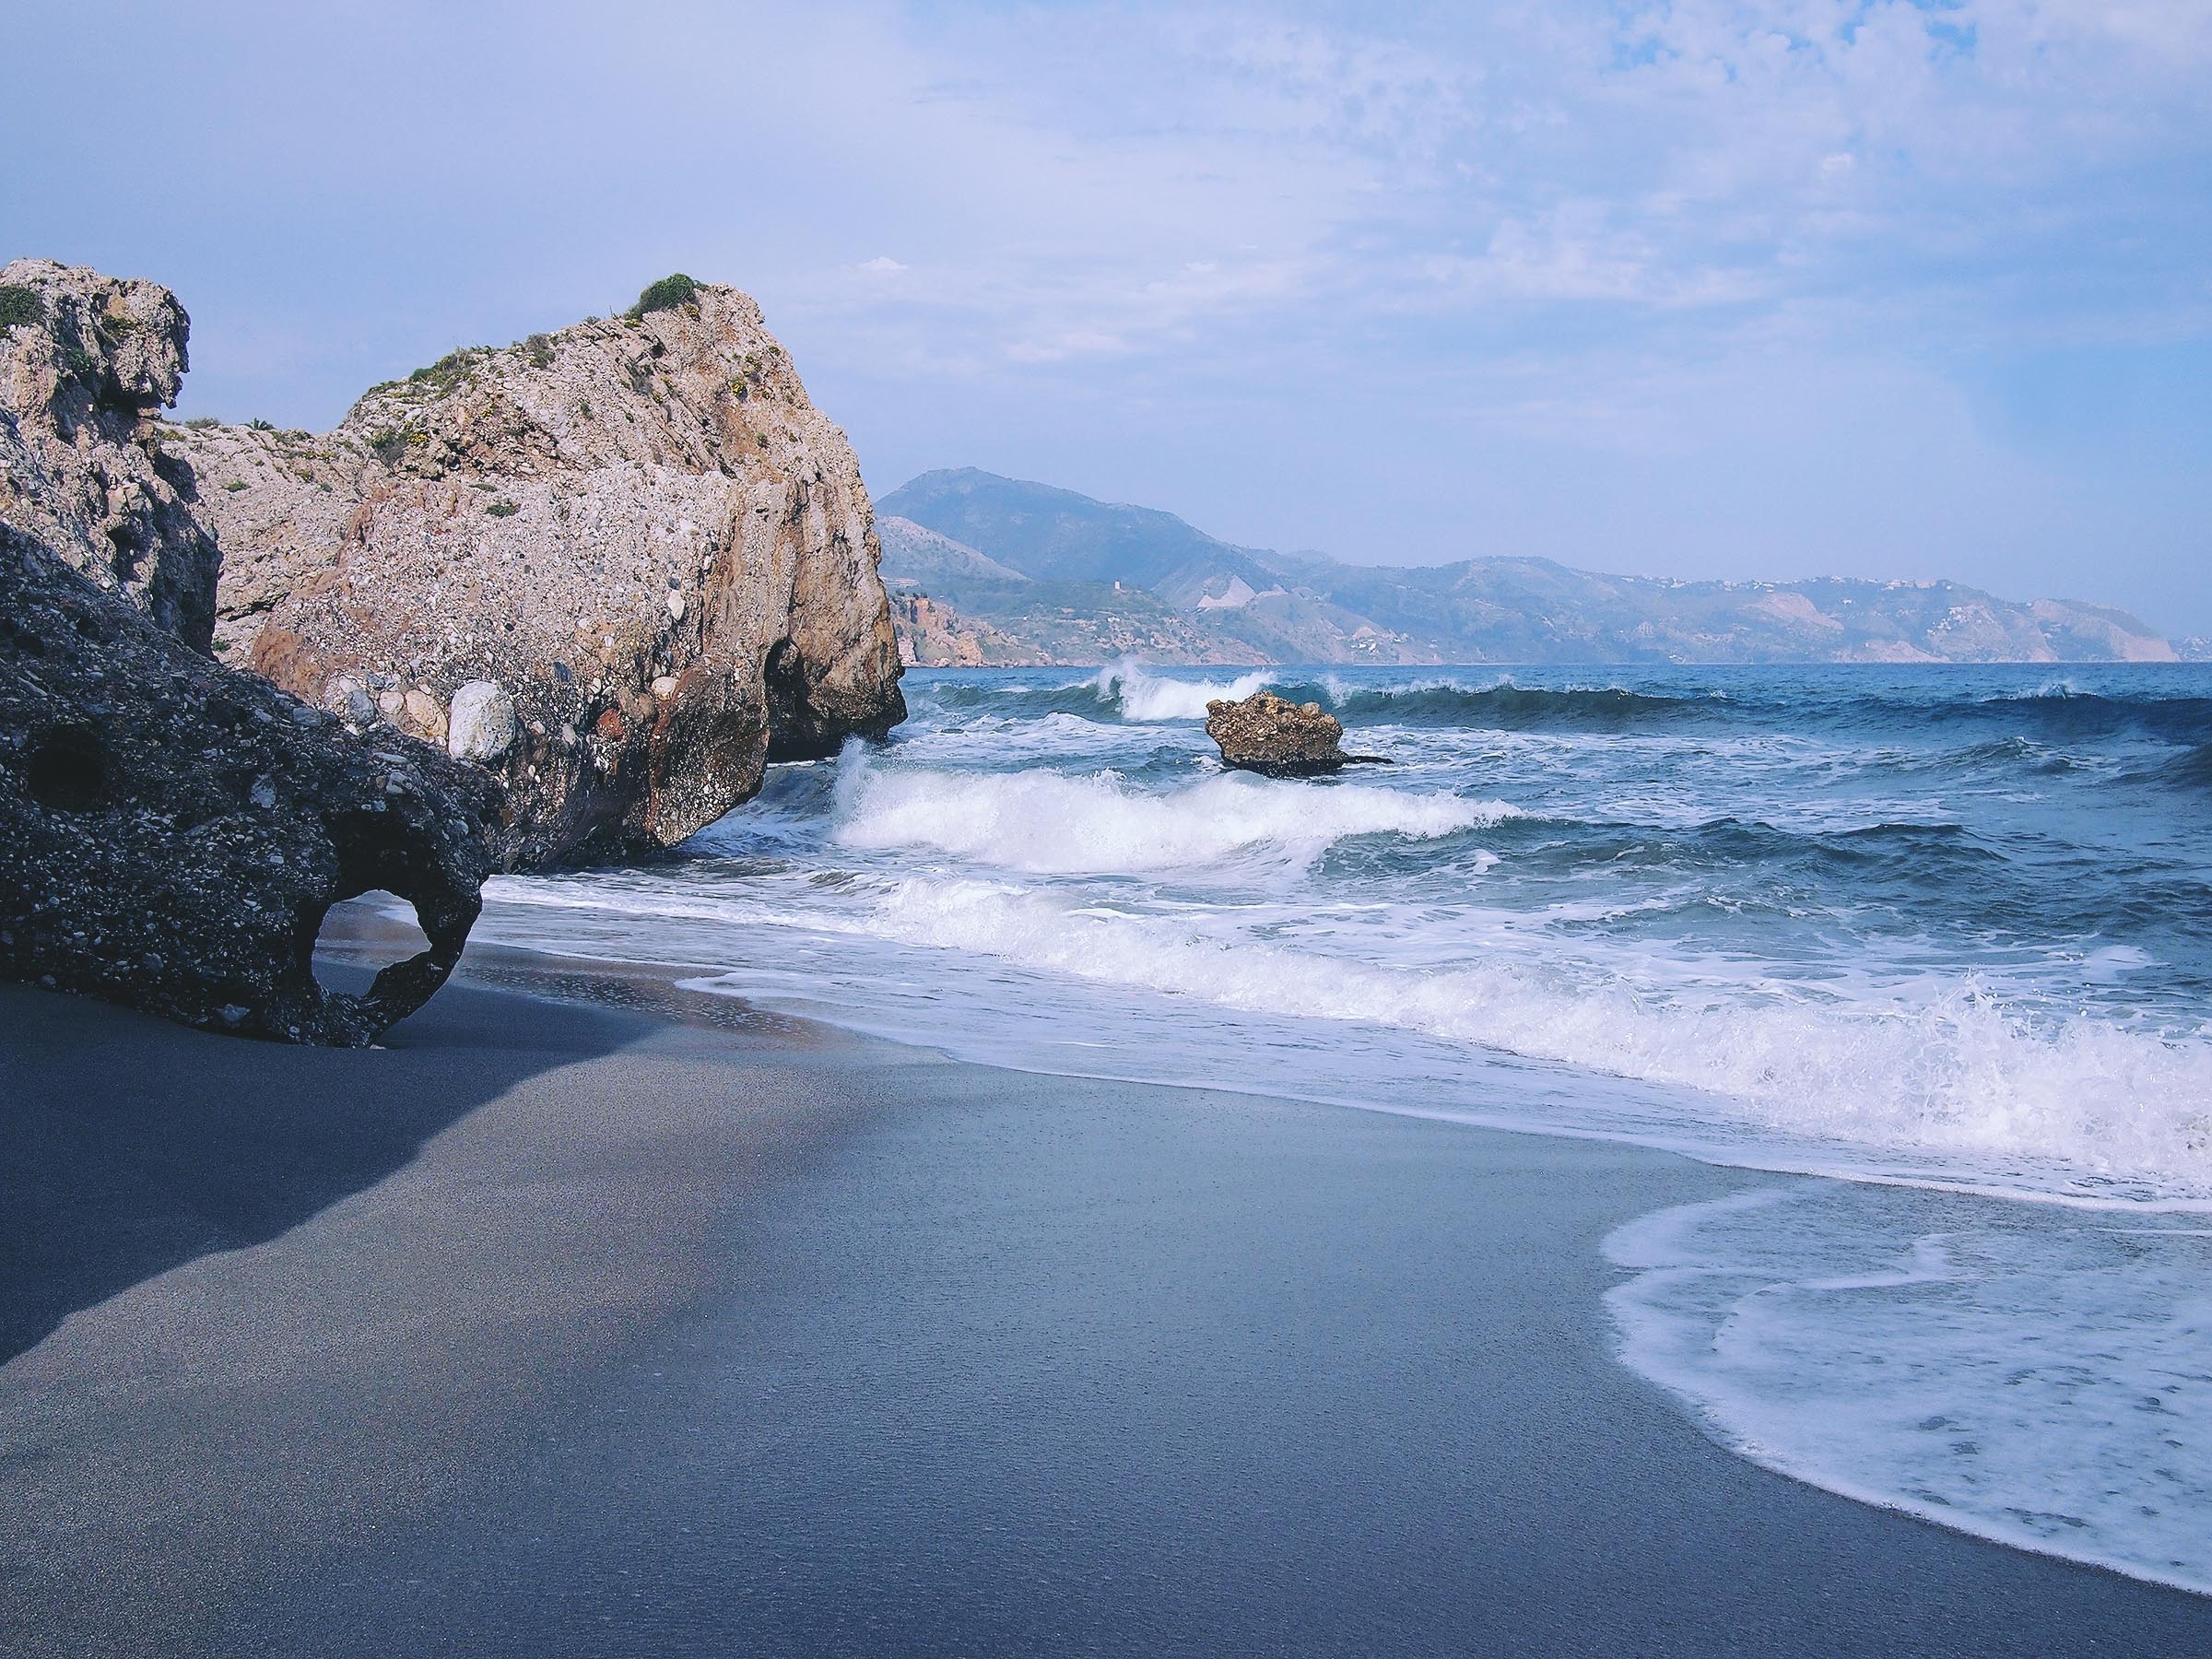
beach, sea, coast, water, sand, rock, ocean, horizon, sunshine, shore, wave, summer, vacation, cliff, cove, bay, terrain, body of water, rocks, waves, spain, boulders, cape, nerja, wind wave